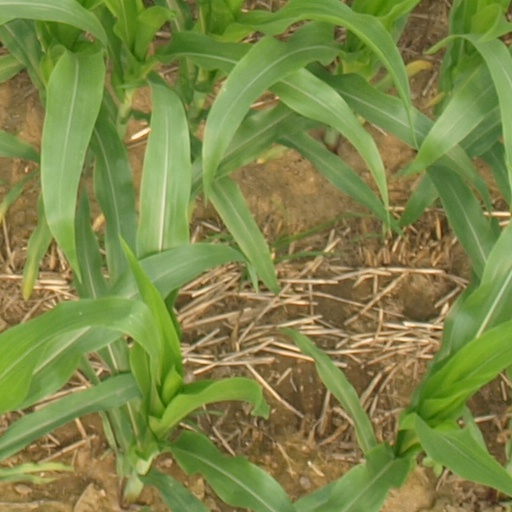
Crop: maize; corn